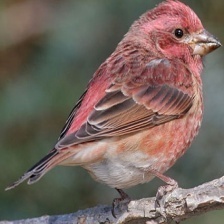
Species: PURPLE FINCH
Scientific name: HAEMORHOUS PURPUREUS
ImageNet parent category: house_finch